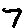
Label: 7